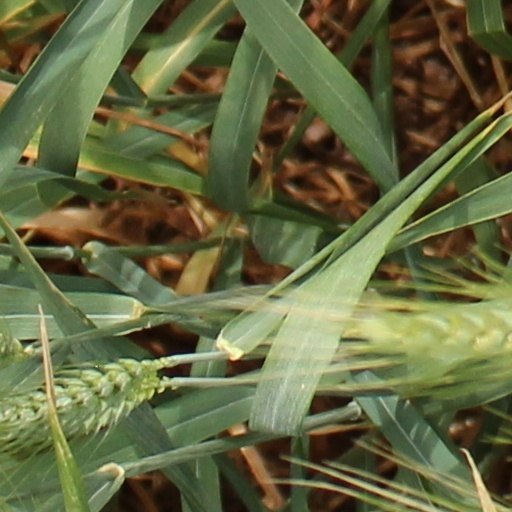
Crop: wheat